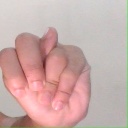
अक्षर: न